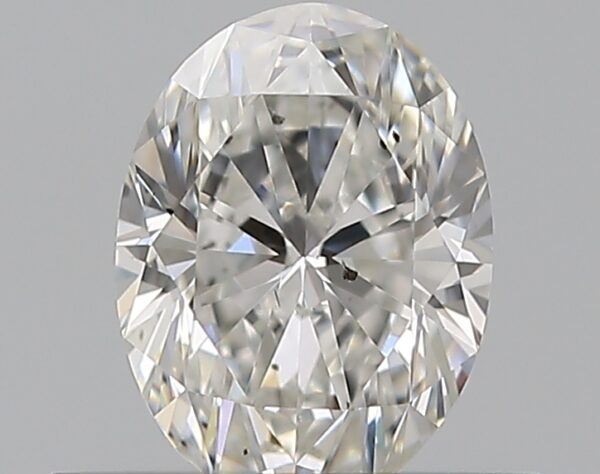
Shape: oval
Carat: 0.51
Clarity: SI1
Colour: F
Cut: EX
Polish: EX
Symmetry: EX
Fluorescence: N
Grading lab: GIA
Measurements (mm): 5.96 x 4.45 x 2.84